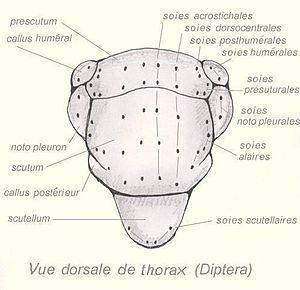
Chez les insectes, le thorax constitue la deuxième section du corps, située entre la tête et l'abdomen. Comme l'abdomen, il comprend plusieurs segments contigus. Le thorax porte les trois paires de pattes et les ailes éventuelles.